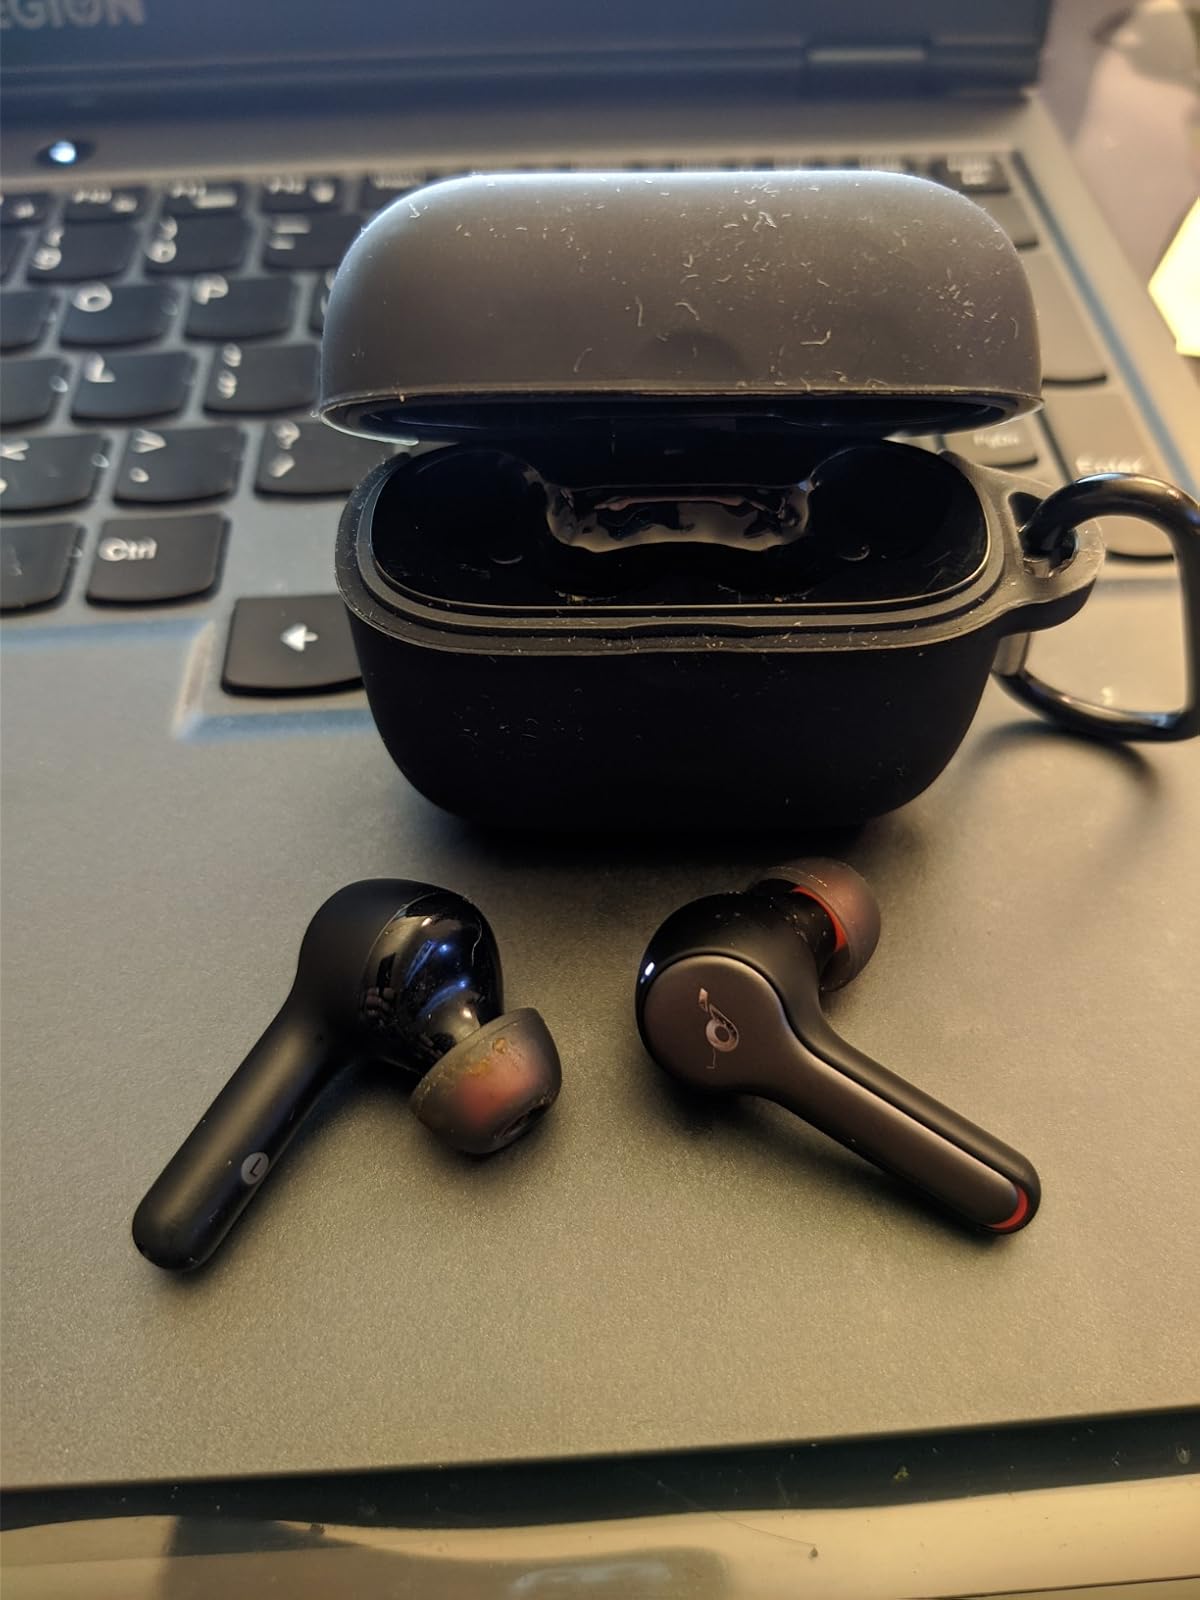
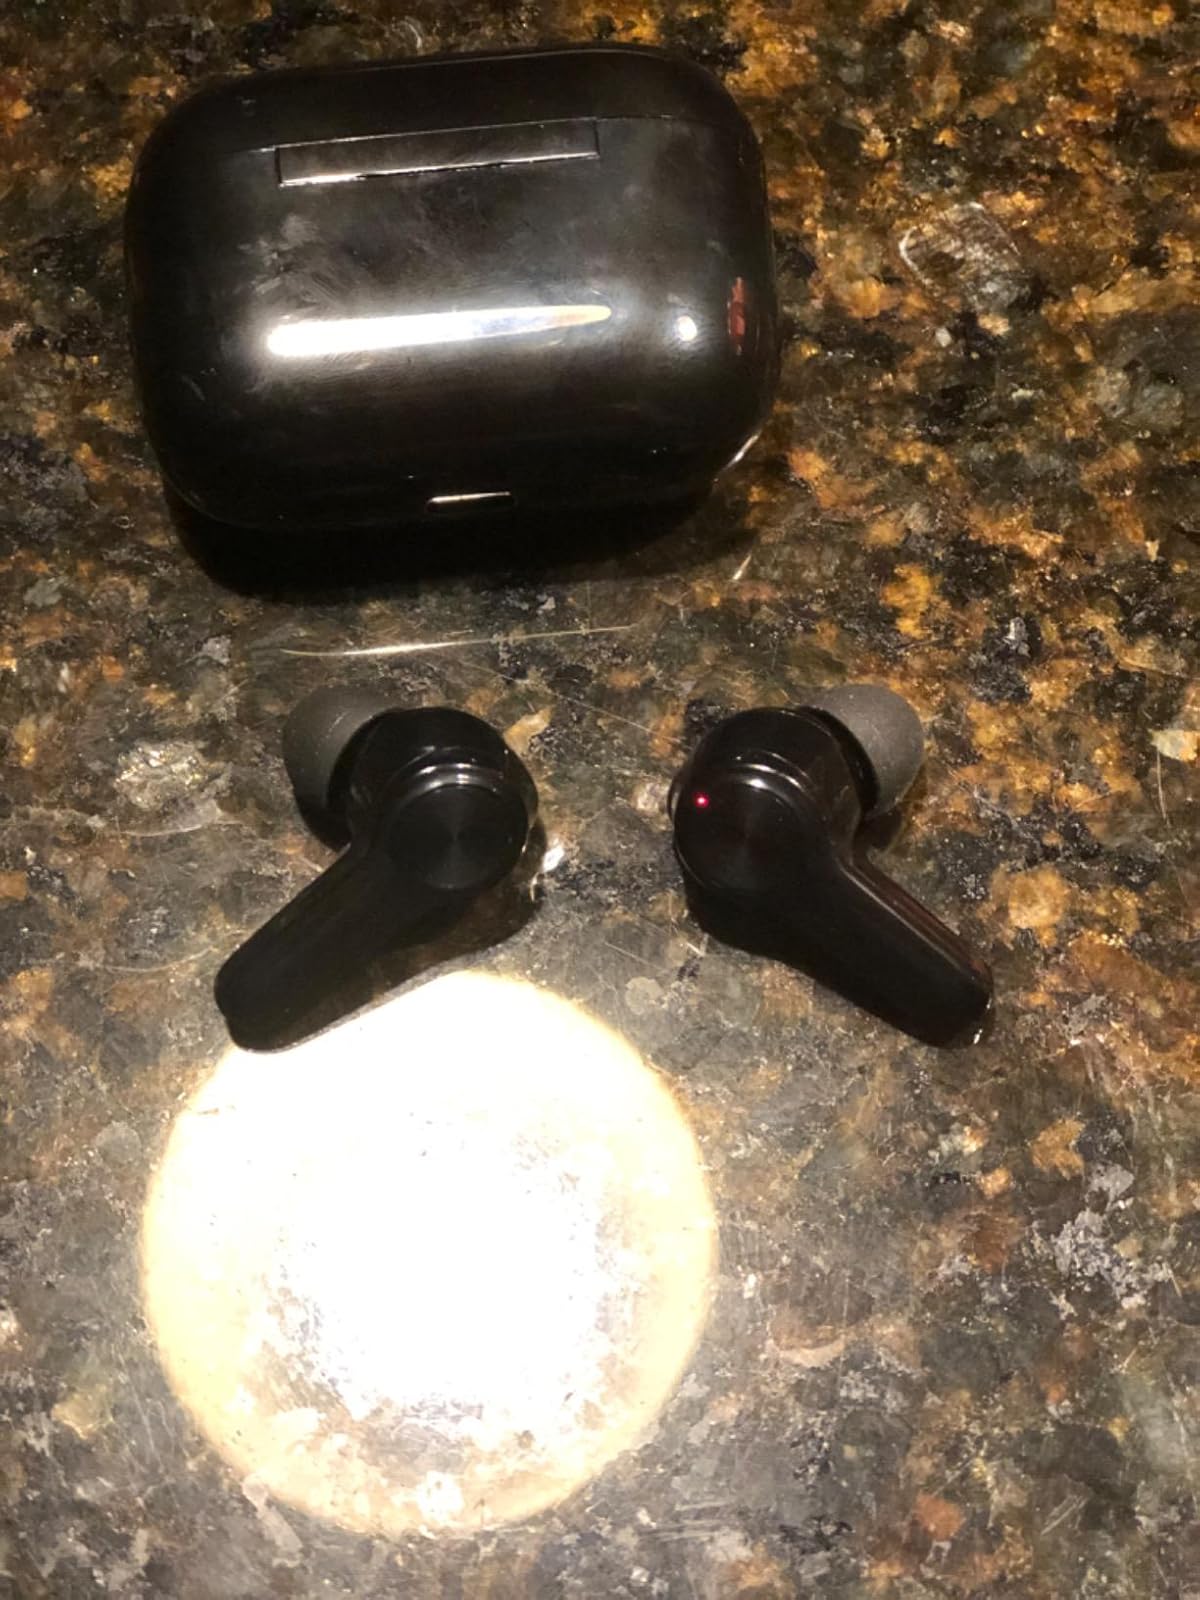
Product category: earbuds
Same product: no